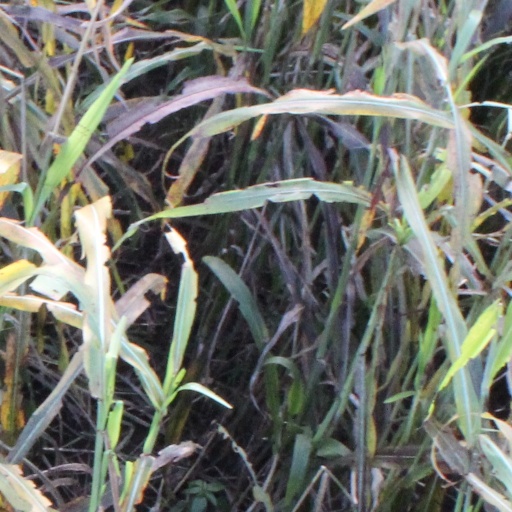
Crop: sorghum